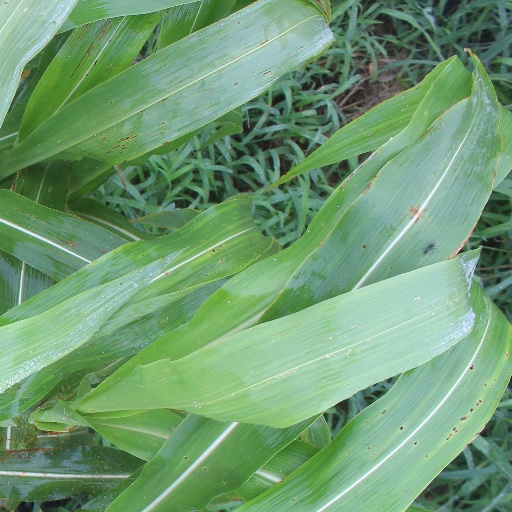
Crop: sorghum